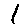
Label: 1